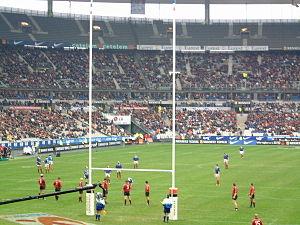
France-Canada Test match au Stade de France 22-11-2002